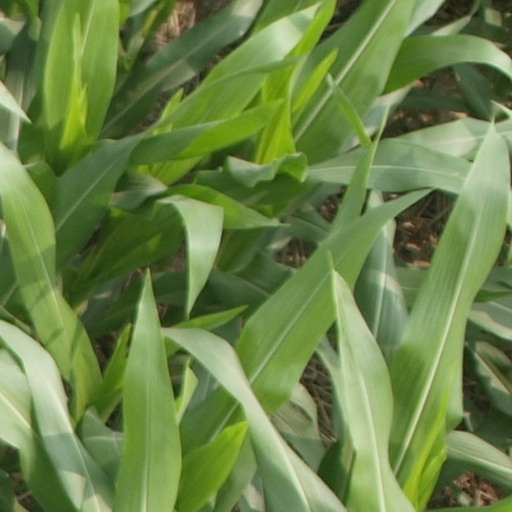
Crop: maize; corn